Auckland Exhibition

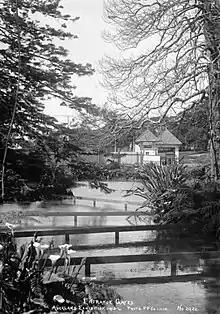
The entrance to the fair

The Auckland Exhibition, also known as the Auckland Industrial, Agricultural and Mining Exhibition, was held in Auckland Domain, Auckland, New Zealand, in 1913 and 1914.